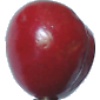
Label: Cherry 2